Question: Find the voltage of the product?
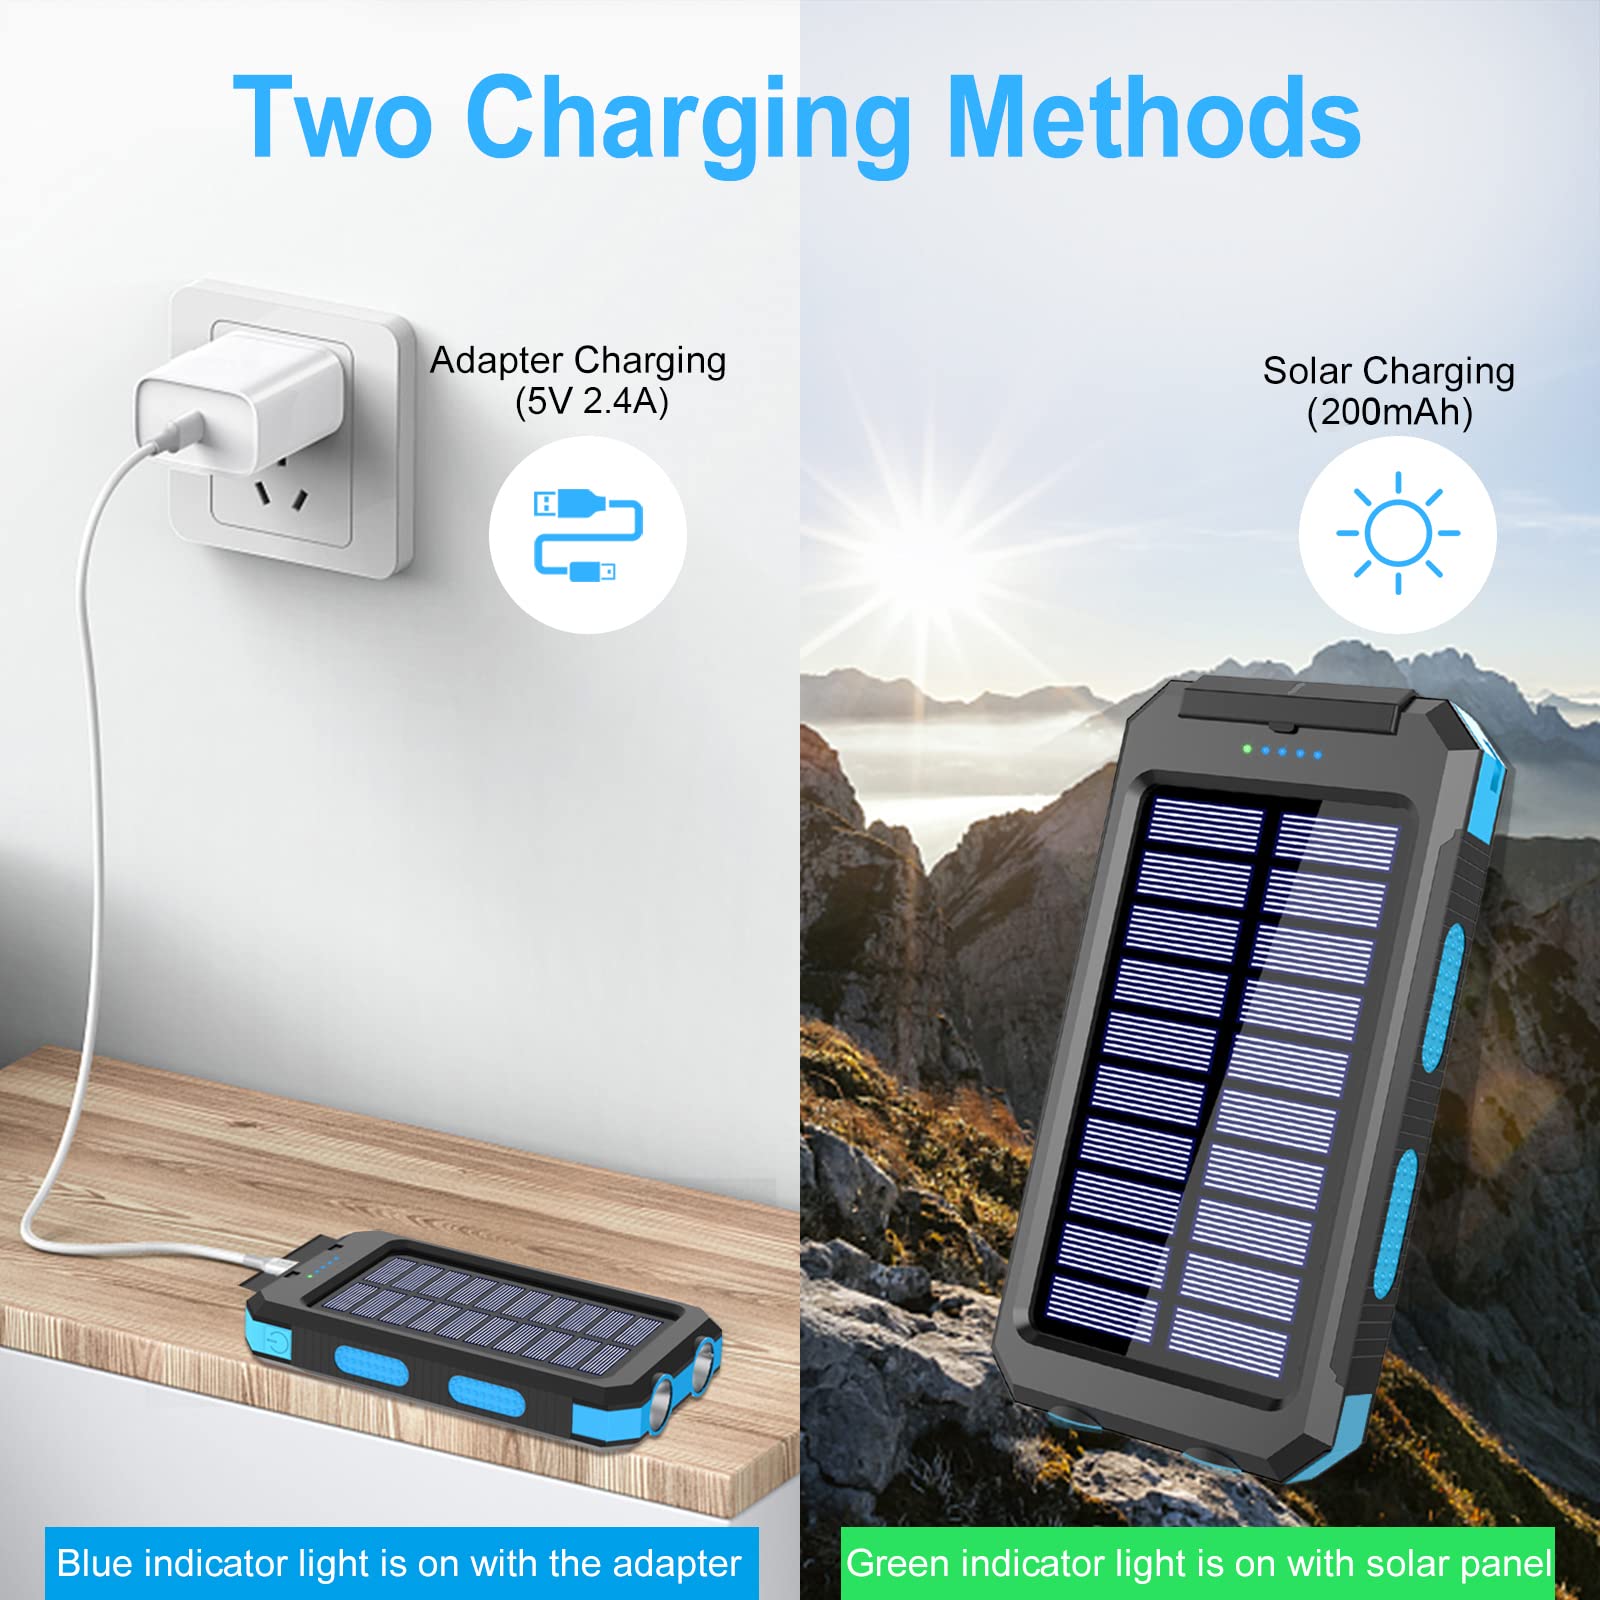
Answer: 5.0 volt